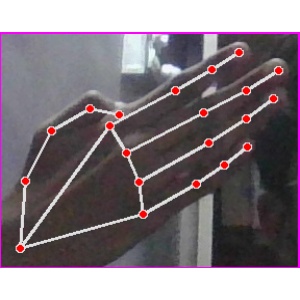
अक्षर: घ